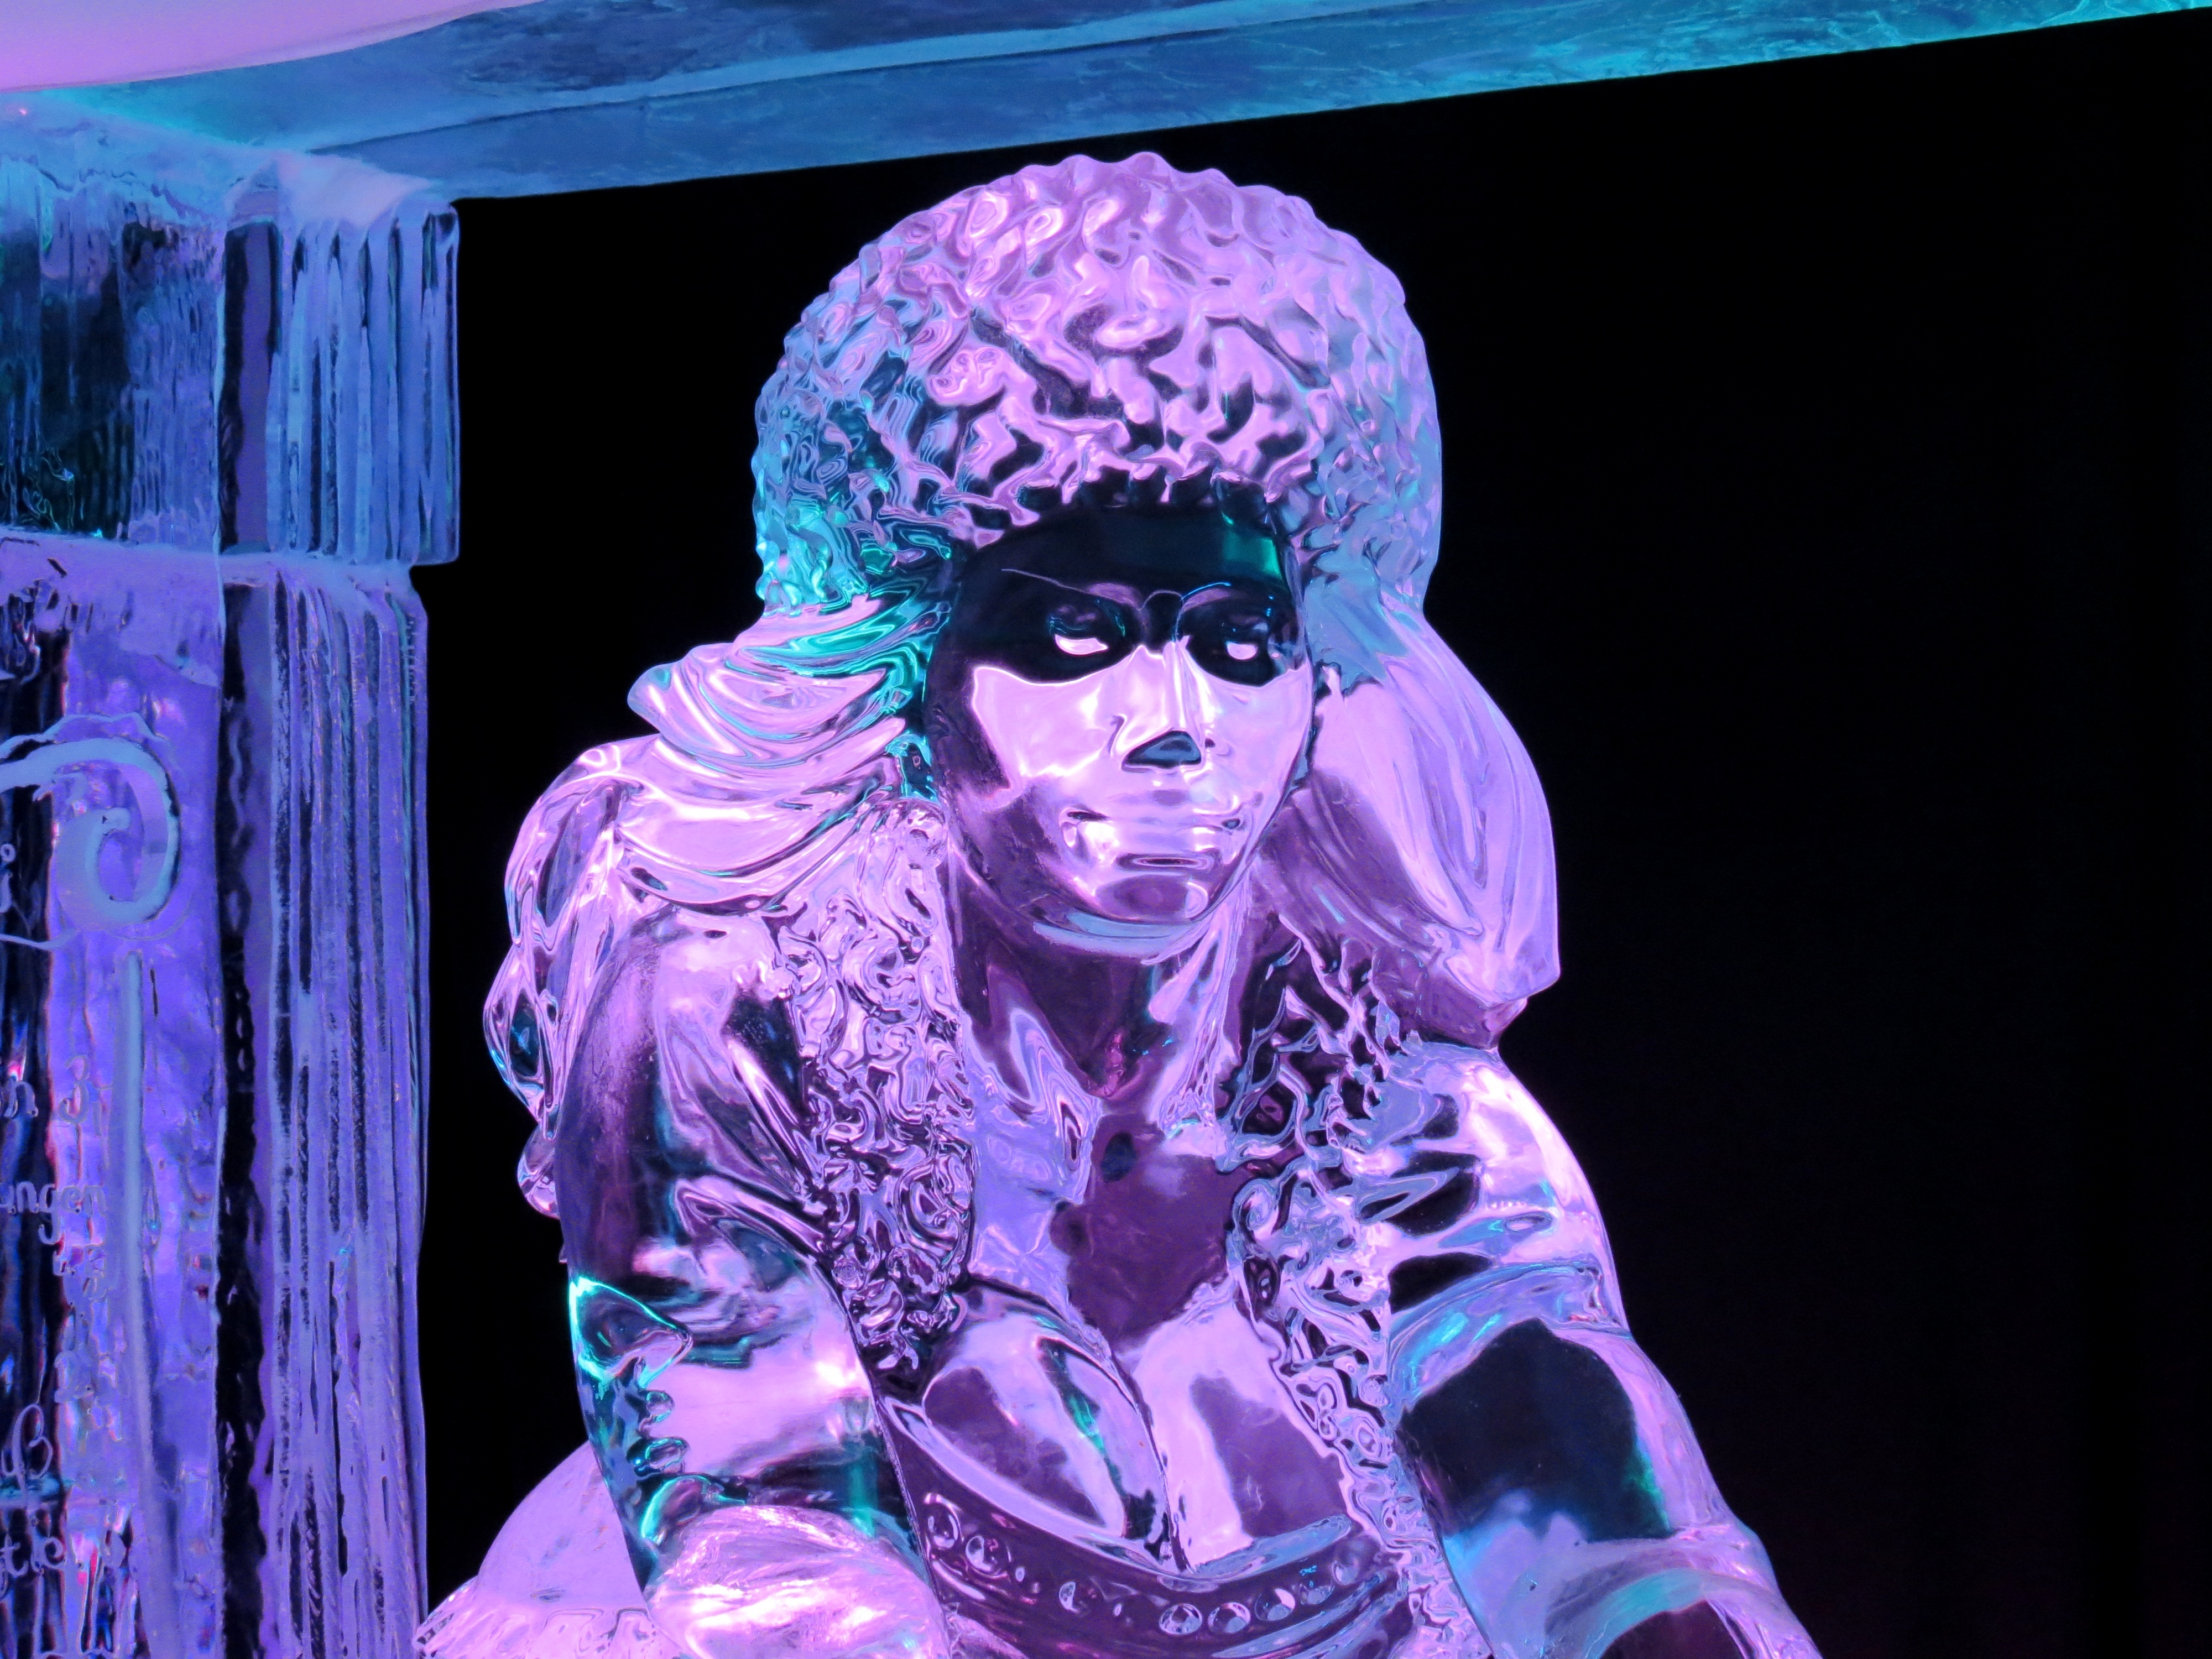
cold, winter, purple, frost, ice, color, fashion, frozen, blue, craft, pink, artwork, performance art, face, sculpture, art, mask, iced, artifice, section, ice art, musical theatre, ice figure